Sky position (RA, Dec in degrees): 157.787, 11.858
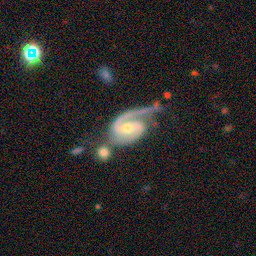
Galaxy morphology: Unbarred Loose Spiral Galaxies